Wallace fountain

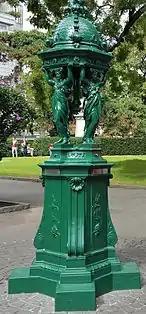
A Wallace fountain in Bahnhofstrasse, Zurich

The choice of the location of the fountains was left to the city of Paris. They needed to be placed at the will of the public in a practical manner and integrated in the most harmonious fashion with the environment. Most were placed in squares or at the intersections of two roads. The responsibility for choosing such locations fell to Eugene Belgrand, a hydraulic engineer and Director of Water and Sewers of Paris who worked with the prefect Georges-Eugène Haussmann.